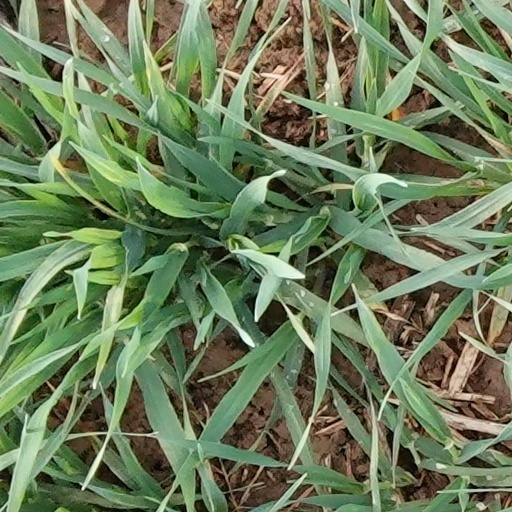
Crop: wheat